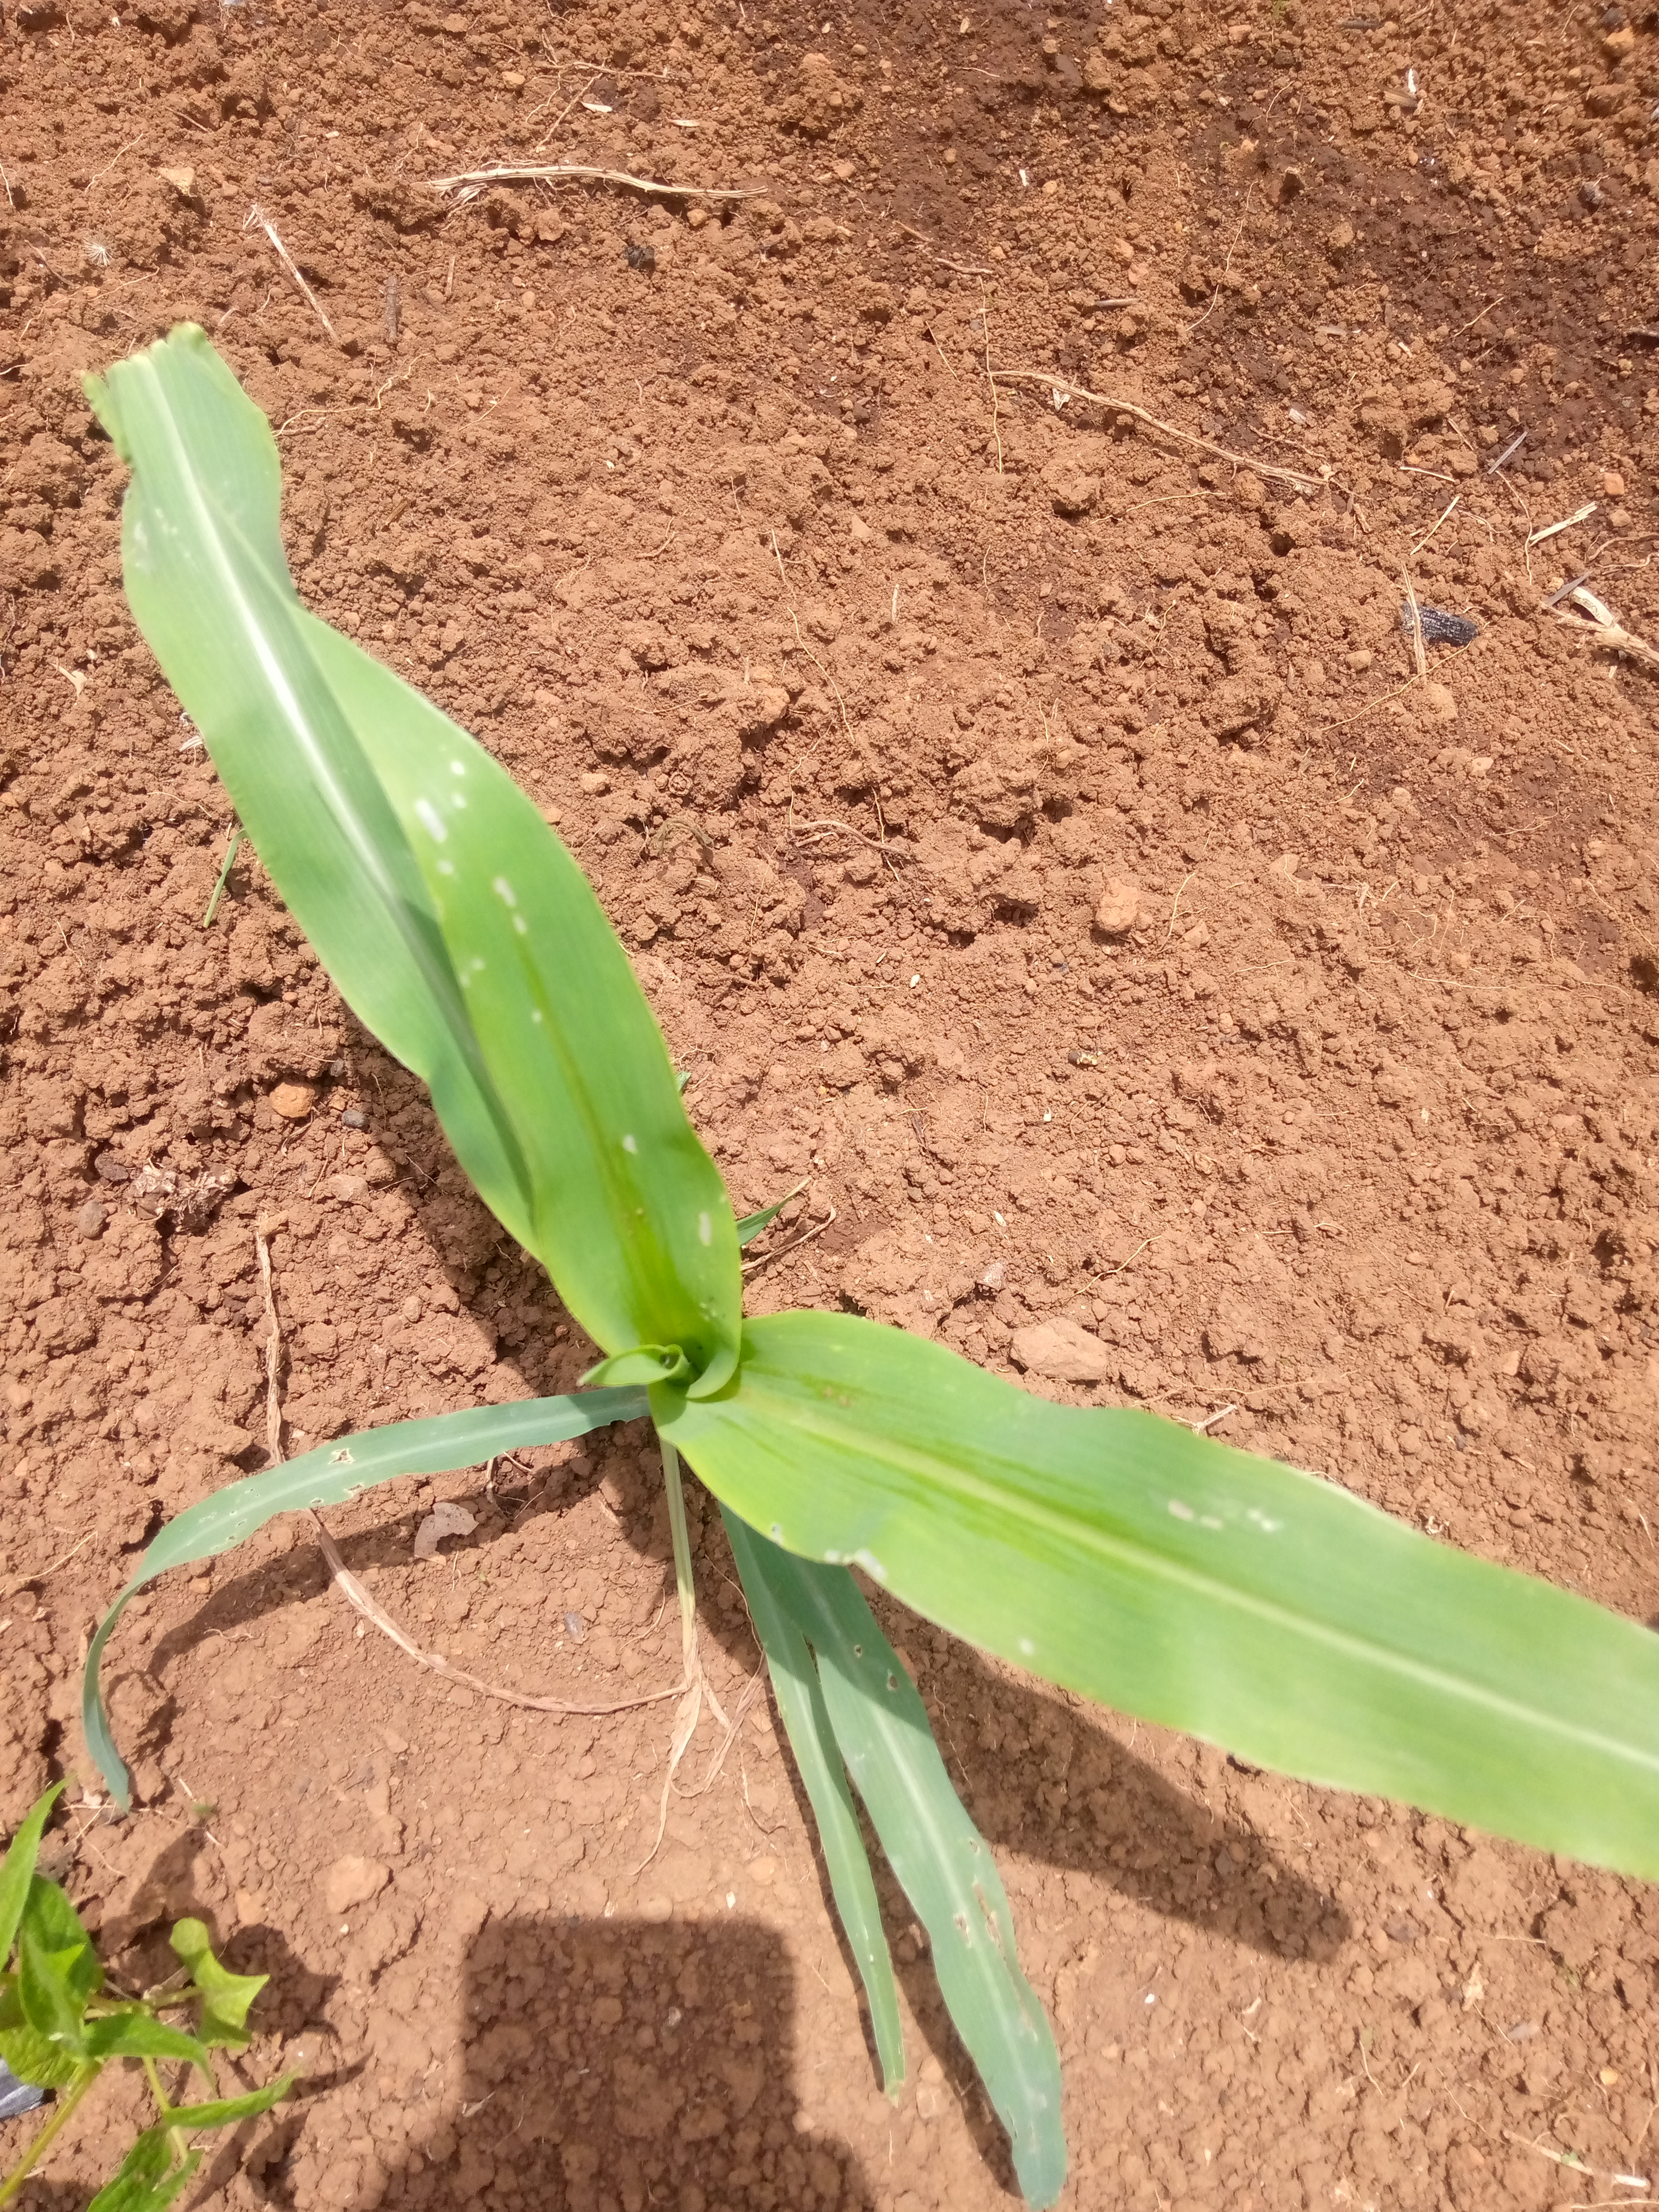
Label: spodoptera_frugiperda